Young Dro

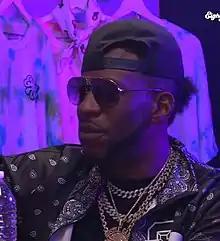
Young Dro in 2020

D'Juan Montrel Hart (born January 15, 1979), better known by his stage name Young Dro, is an American rapper. Best known for his association with fellow Atlanta-based rapper T.I., Dro signed with his label, Grand Hustle Entertainment, an imprint of Atlantic Records in 2004. His debut studio album, "Best Thang Smokin'" (2006), peaked at number three on the "Billboard" 200 and was led by the single "Shoulder Lean" (featuring T.I.), which peaked within the top ten of the "Billboard" Hot 100. After several mixtapes, he released his second album "High Times" (2013), in a joint venture with Grand Hustle and independent distributor Entertainment One Music; its lead single, "FDB", peaked at number two on the Bubbling Under Hot 100 chart.